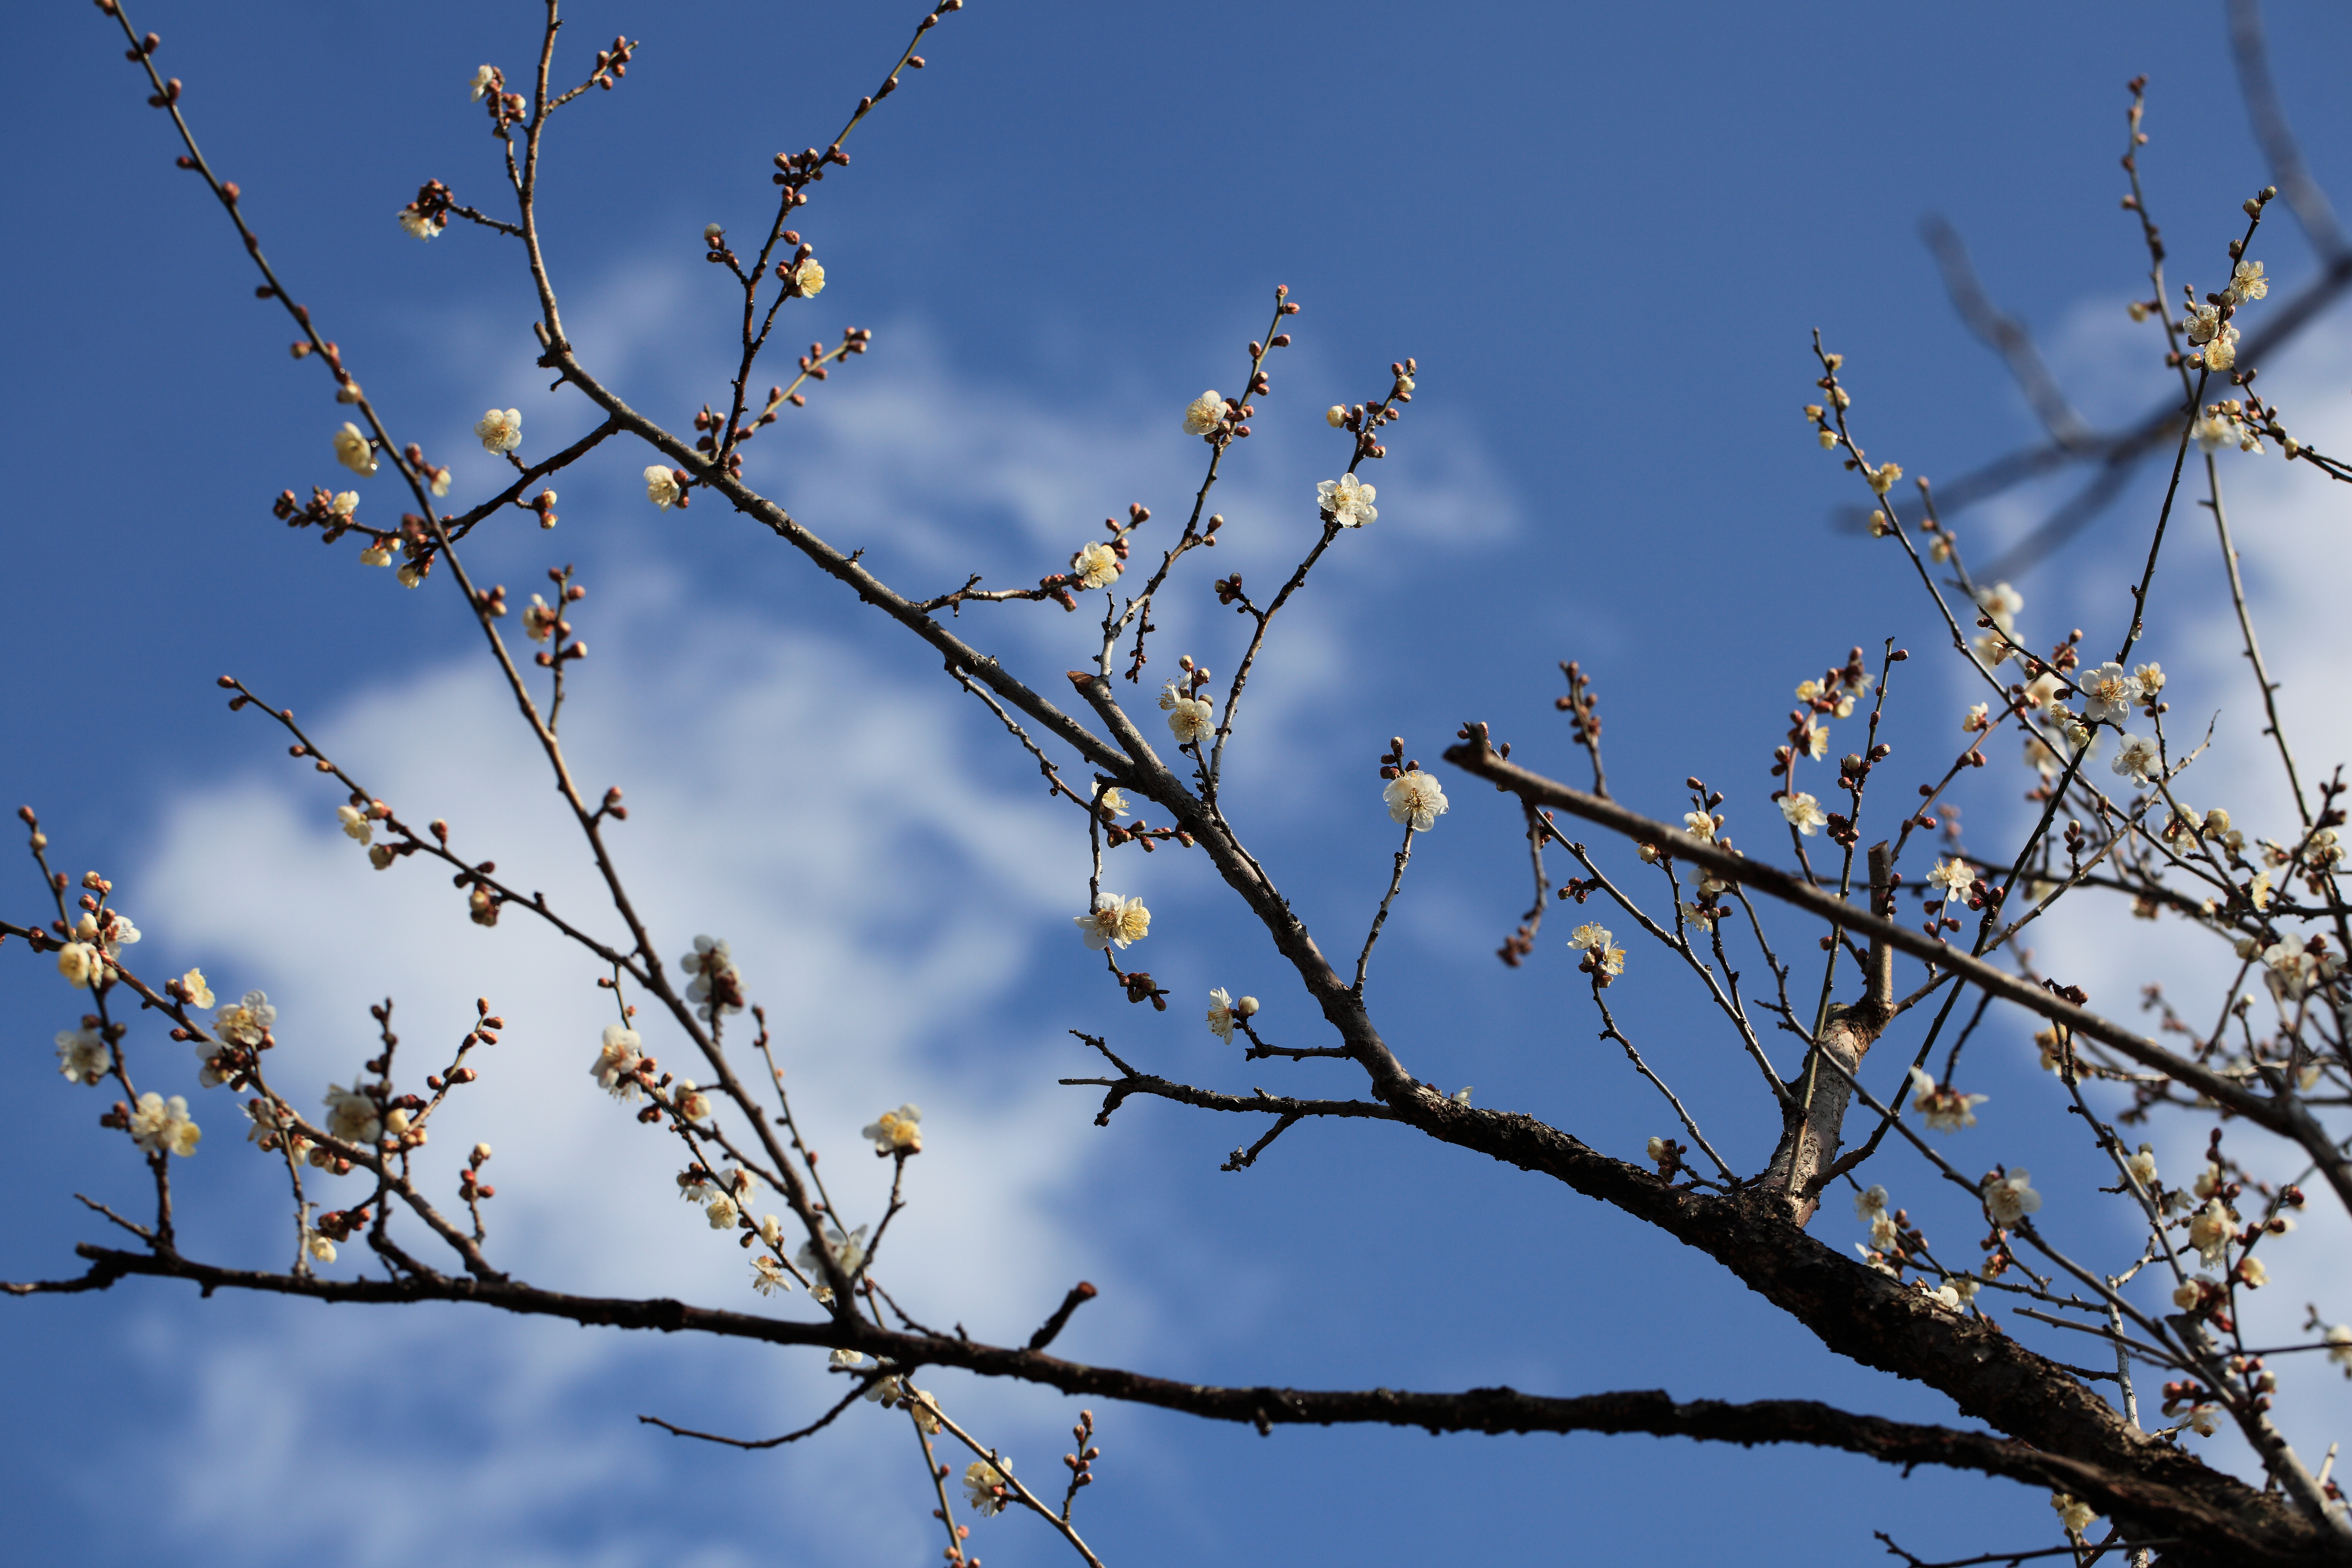
tree, nature, branch, blossom, winter, plant, sky, sunlight, leaf, flower, frost, spring, high, autumn, flora, season, twig, 5d, hires, markii, prunus, hi, res, resolution, mume, ume, kairakuen, ibarakiken, mitoshi, freezing, plant stem, woody plant